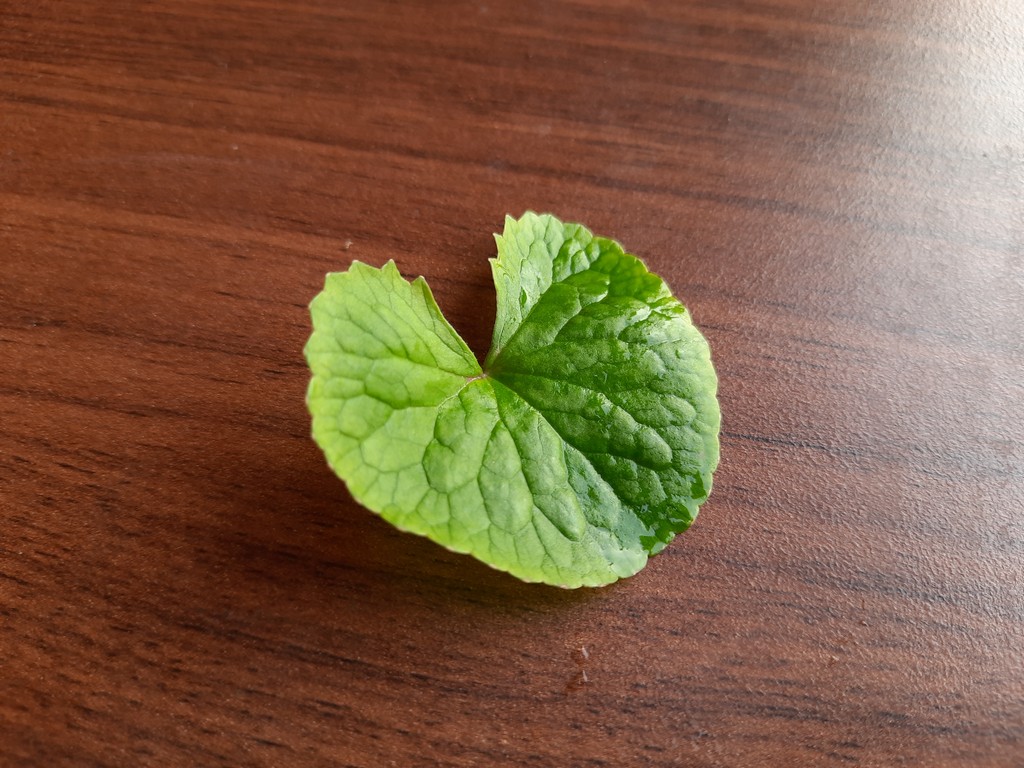
Label: Healthy